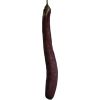
Label: Eggplant long 1